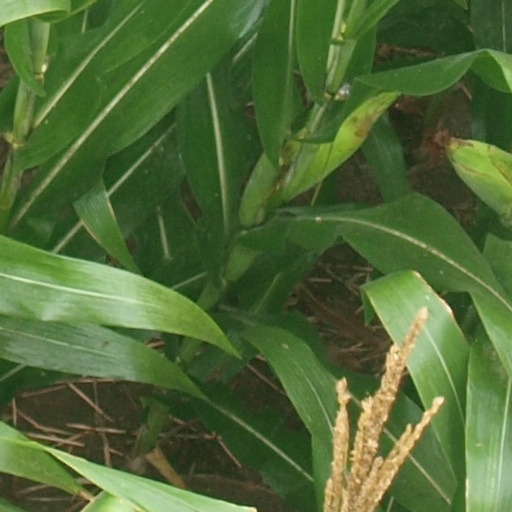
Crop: maize; corn